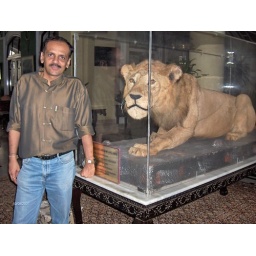
Sunit is bravely posing in front of the live lion kept in a glass enclosure in Lalait Mahal Palace... Grrrrr !!!